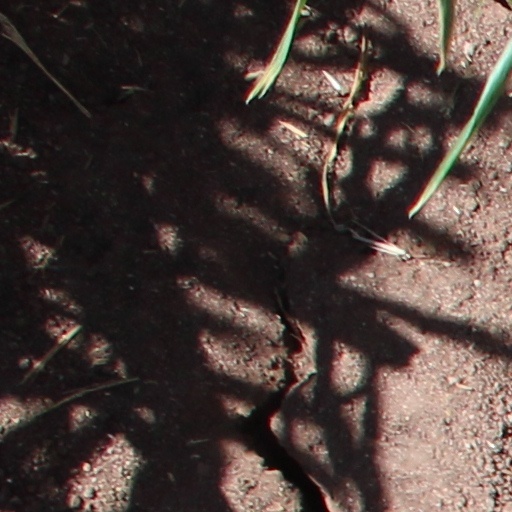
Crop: wheat